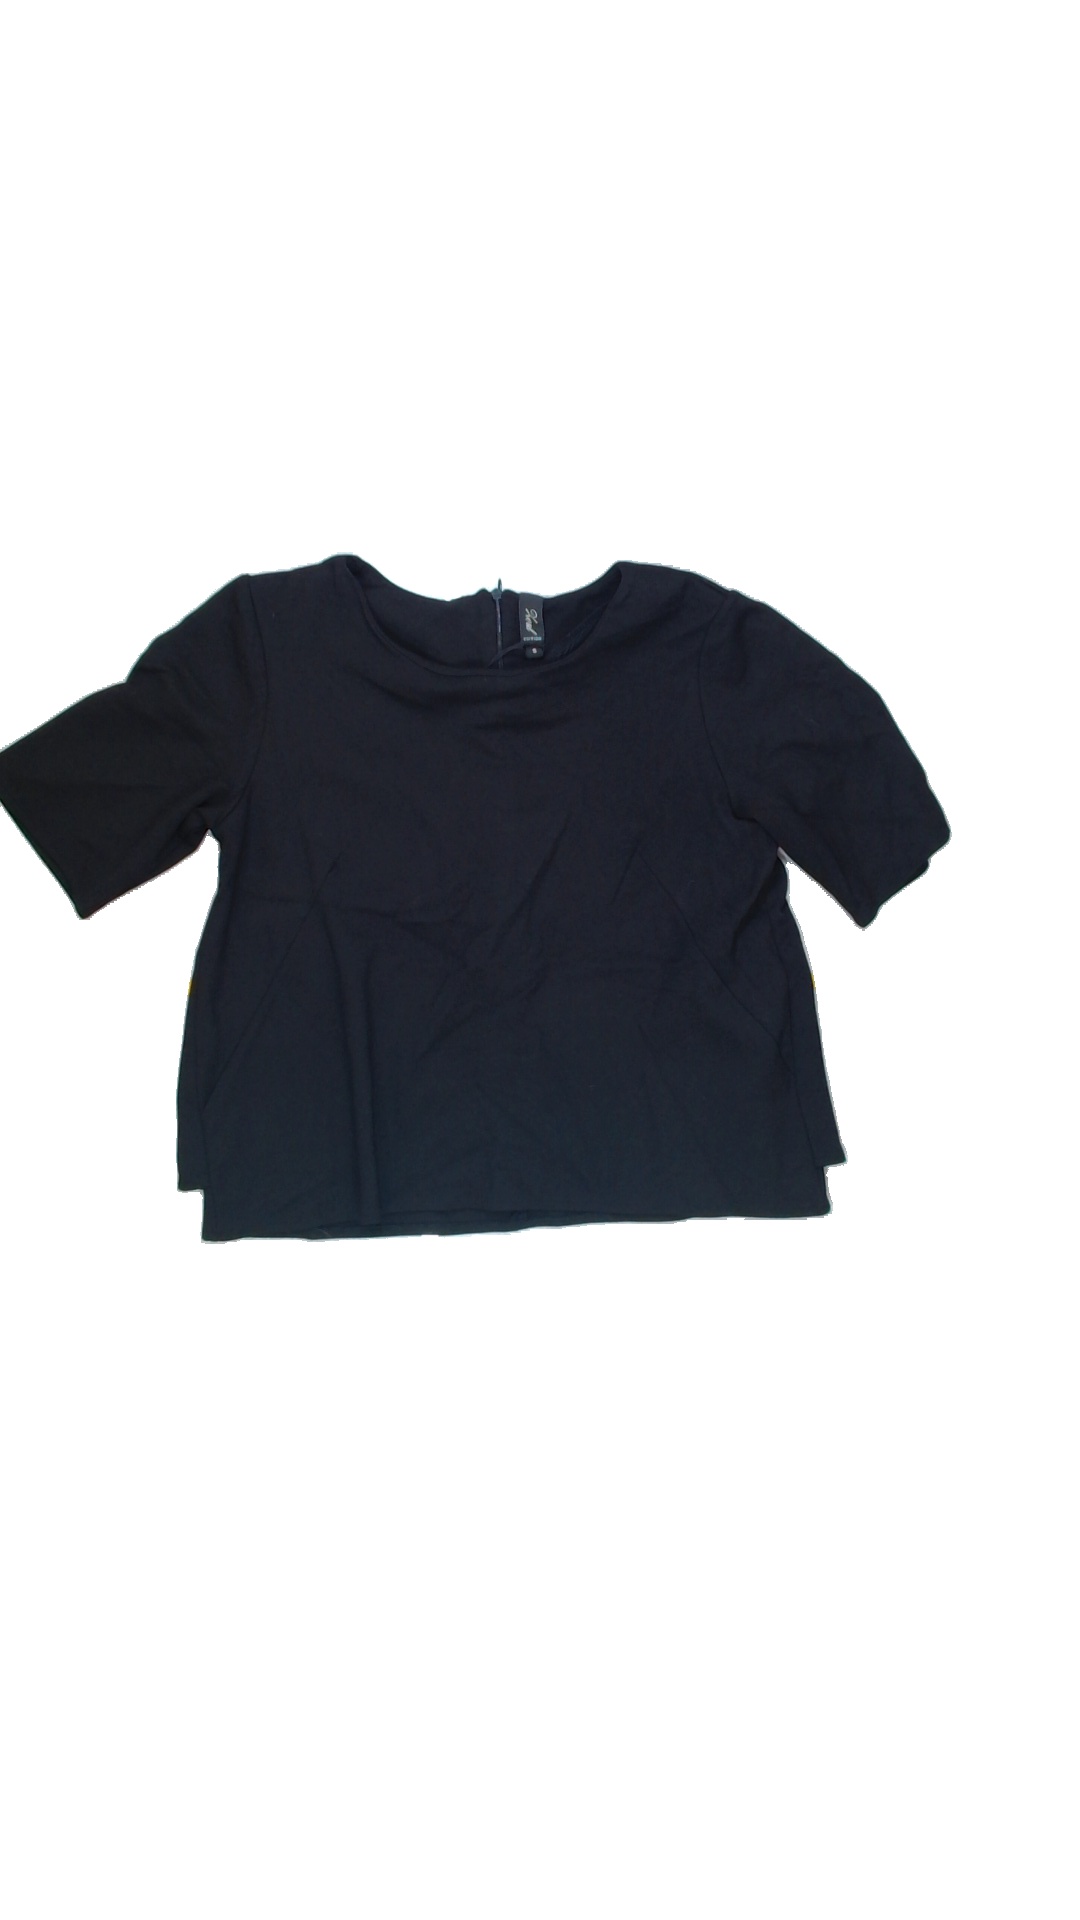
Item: Blouse (Ladies)
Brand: Not Applicable
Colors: Black
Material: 80%viscose 20%polyester
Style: No trend
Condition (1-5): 5
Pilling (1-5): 5
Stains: No
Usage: Reuse
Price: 50-100